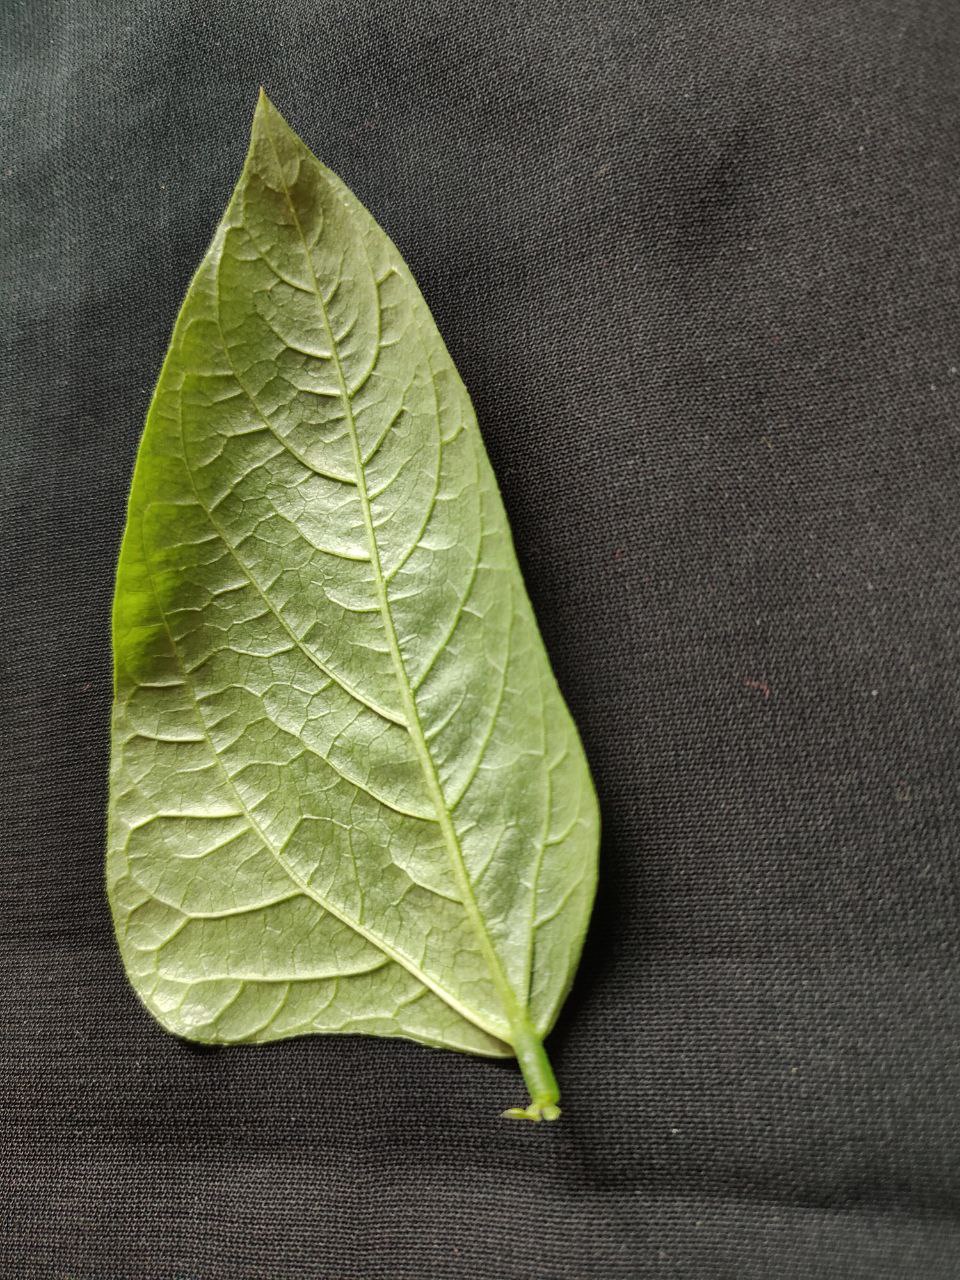
Crop: cowpea
Leaf condition: Fresh Leaf